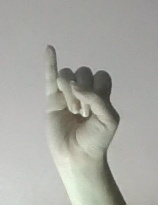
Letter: meem